Salim Langde Pe Mat Ro

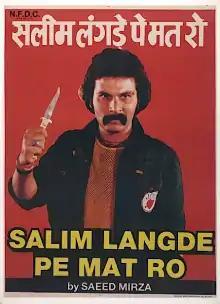
Poster

Salim Langde Pe Mat Ro is a 1989 Indian film directed by Saeed Akhtar Mirza, with Pavan Malhotra as lead. The film won Best Feature Film in Hindi and Best Cinematography at 37th National Film Awards.